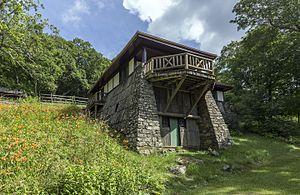
Massanutten lodge à Skyland resort, parc national de Shenandoah, Virginia, Etats-Unis This is an image of a place or building that is listed on the National Register of Historic Places in the United States of America. Its reference number is 97000375
Le Massanutten Lodge est une grande cabane américaine dans le comté de Page, en Virginie. Dessinée par Victor Mindeleff dans un style rustique, elle est construite en 1911 au sein du Skyland Resort, dans les montagnes Blue Ridge. Protégée au sein du parc national de Shenandoah depuis sa création en 1935, c'est une propriété contributrice au district historique de Skyline Drive depuis le 5 décembre 2003.